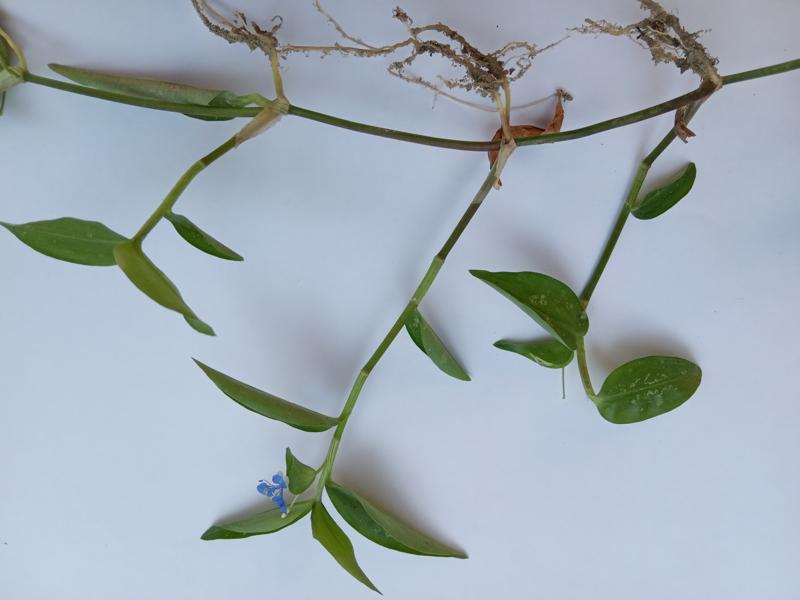
Weed species: Commelina benghalensis